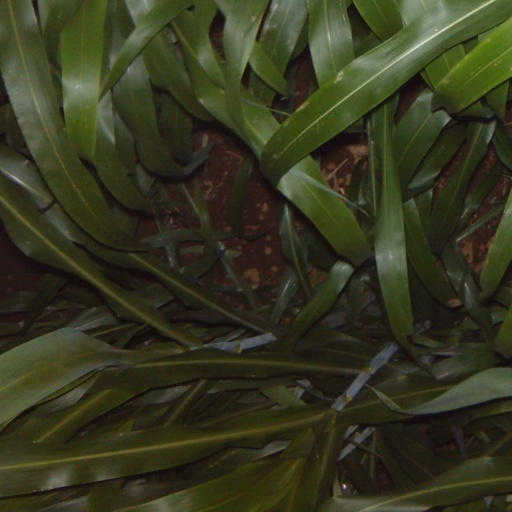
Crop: sorghum